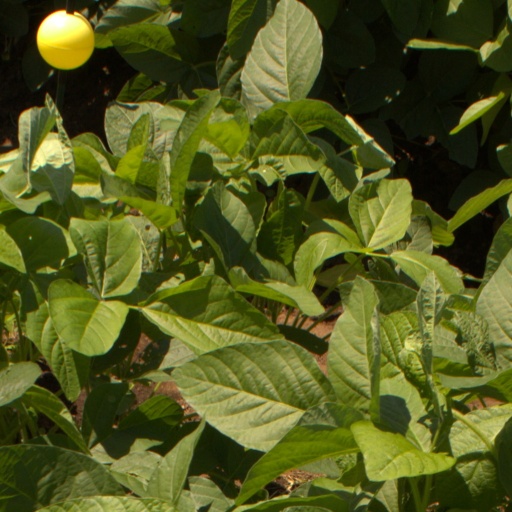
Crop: soybean